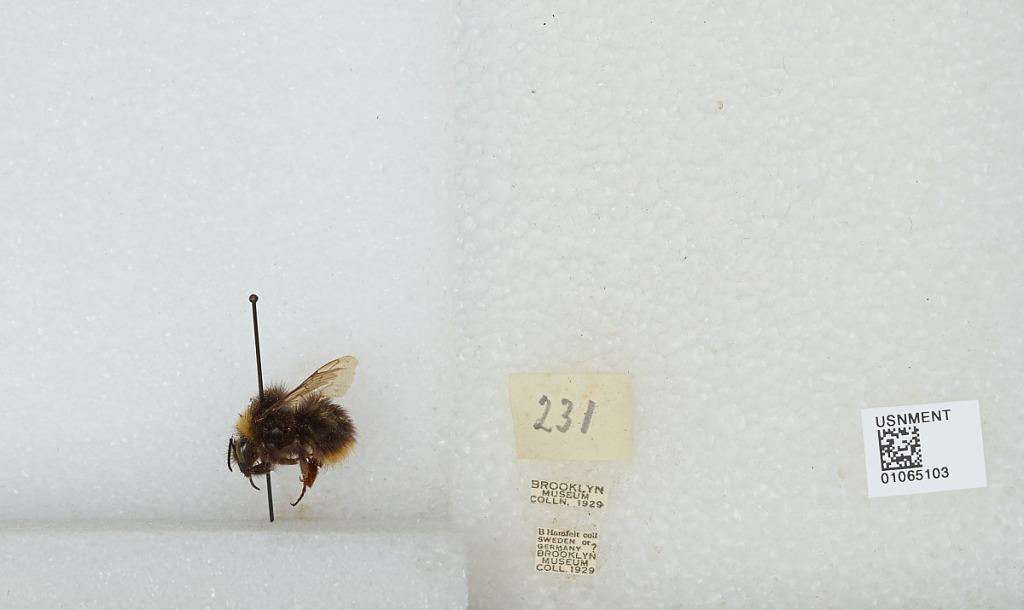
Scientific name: Bombus sp.
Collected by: B. Hamfelt
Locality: Sweden or Germany